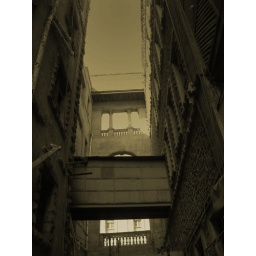
A way to get in to building from an anther one its like a small bridge